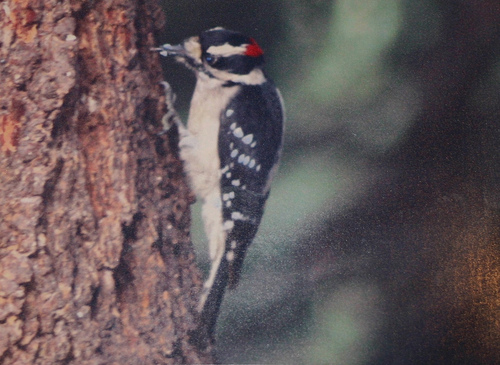
this black and white speckled small bird has a white breast and belly, gray feet and bill, and black wings with a red crown.
this is a bird with a white belly, black back and a red nape.
a black and white bird with orange crest, white colored on the ventral side and has white spots on black wings.
this bird has a white breast, belly and abdomen, with it's coverts and crown in black.
this bird is black and white in color with a black beak, and black eye rings.
this is a white bellied bird with black and white spotted wings and a red spot on its nape.
the bird has a striped crown, white belly and a small bill.
dark brown bird with white chest and long pointy black beak
this bird has wings that are black and has a red crown
this bird is black and white in color, and has a black beak.
Species: Downy Woodpecker